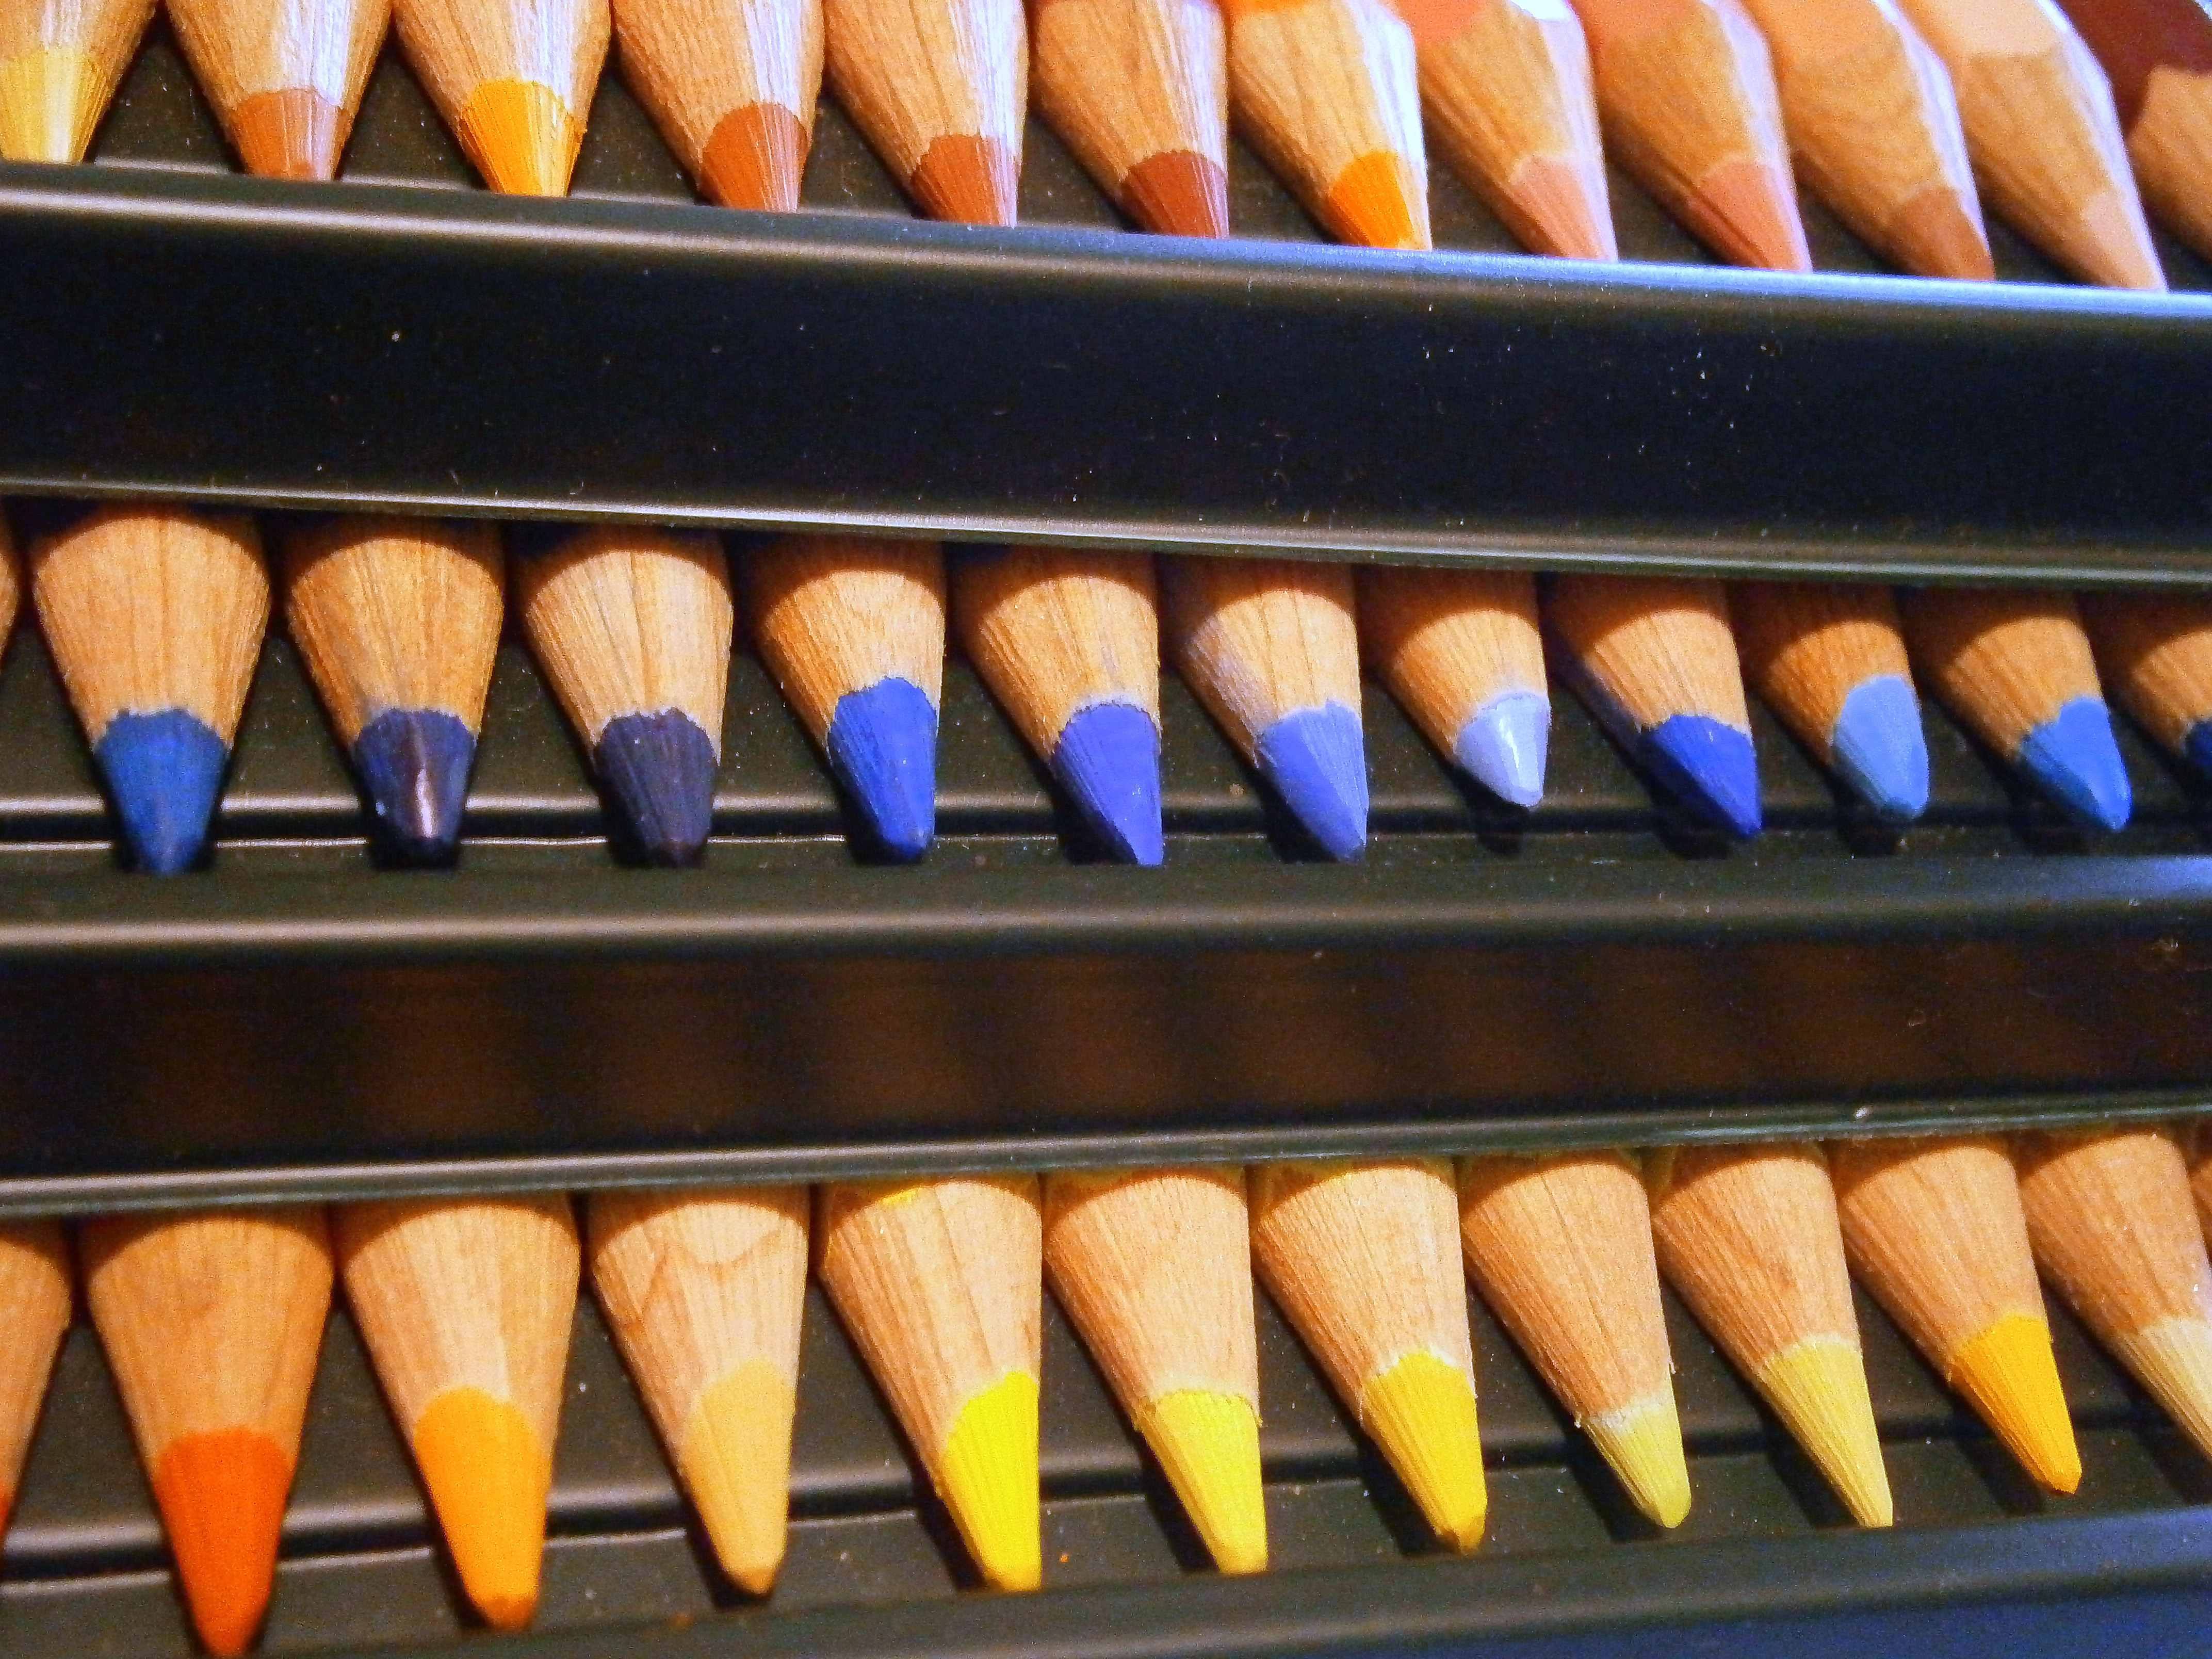
food, colorful, colored pencil, musical instrument, pointed